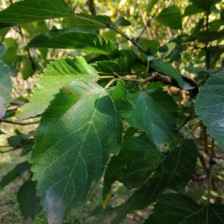
Variety: WhiteKing